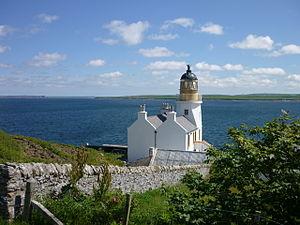
Le phare d'Holburn est un phare qui se trouve proche du port de Scrabster sur la rive ouest de la baie de Thurso, dans le comté des Highland au nord de l'Écosse.